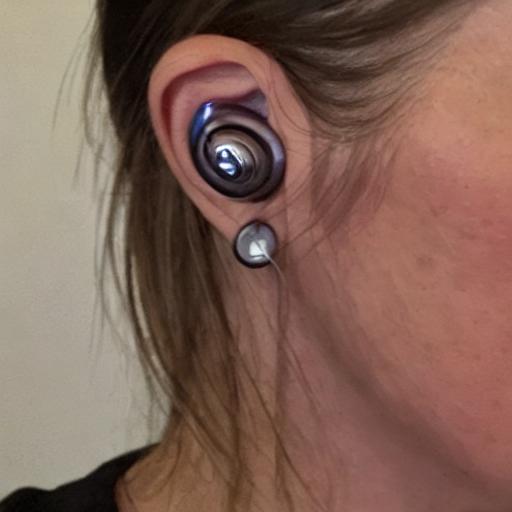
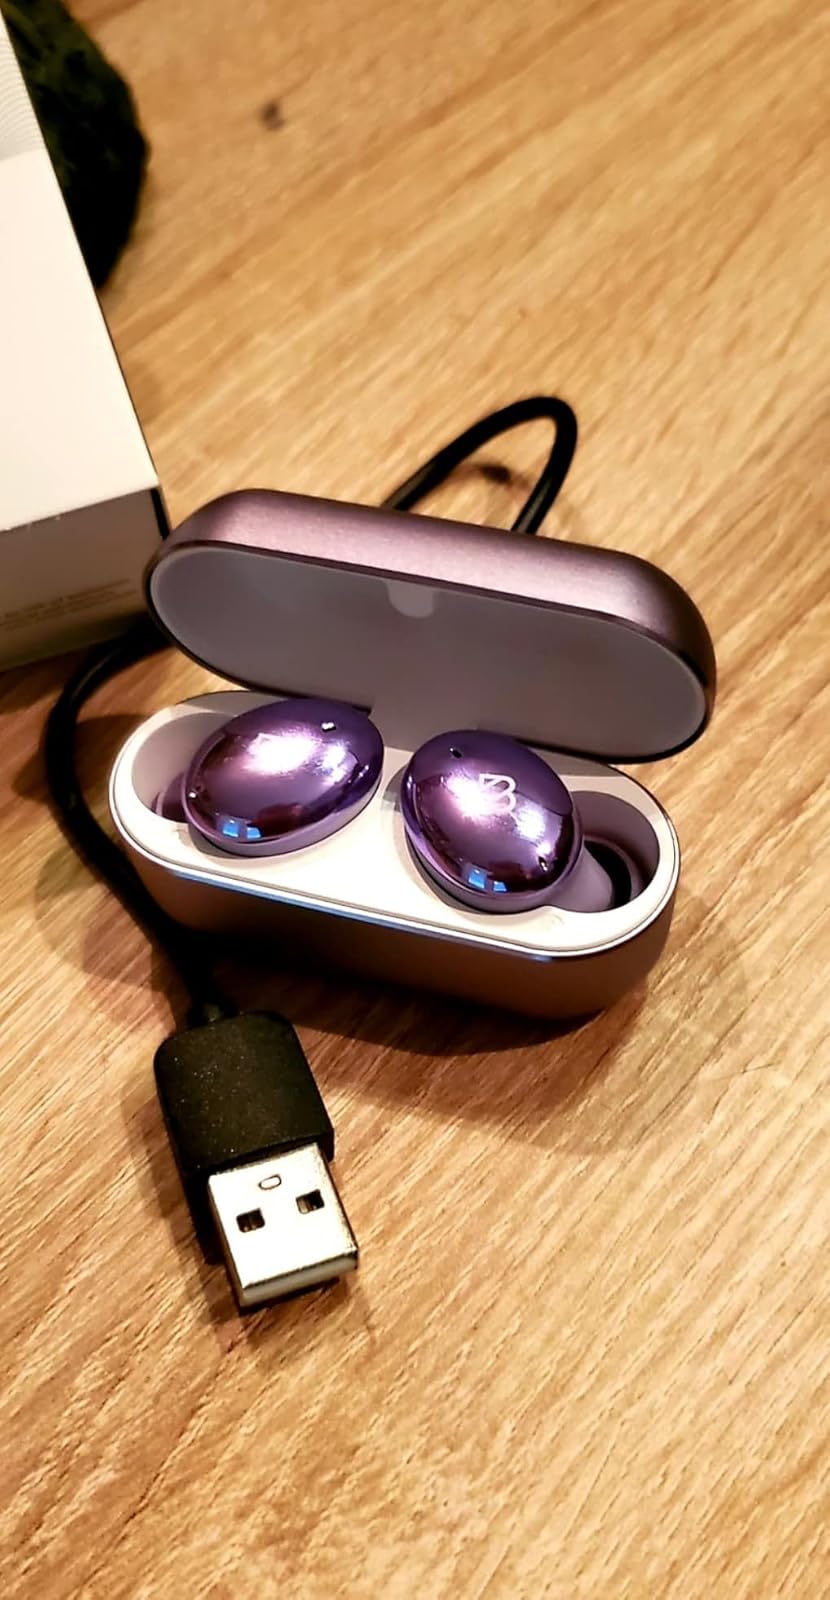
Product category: earbuds
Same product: no